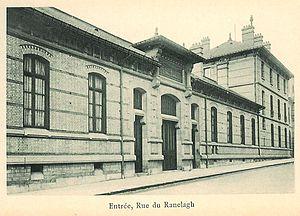
Deventure du lycée Molière (Paris)
En France, un lycée de jeunes filles était un établissement public d'enseignement secondaire. Institués par la loi Camille Sée de 1880, les lycées publics de jeunes filles ont existé jusqu'aux années « 1960 » avant que la mixité ne se généralisât dans tous les lycées de garçons comme de filles qui deviennent alors des « lycées mixtes » puis des « lycées » et enfin des « lycées régionaux ».
Le lycée Molière est un établissement public local d'enseignement français, construit en 1888, regroupant un collège et un lycée. Il est situé 71, rue du Ranelagh à Paris, dans le 16ᵉ arrondissement et porte le nom du dramaturge français, Jean-Baptiste Poquelin, dit Molière. Ce lycée est éloigné de la rue Molière, où se trouve un collège Jean-Baptiste-Poquelin.